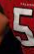
Number: 5